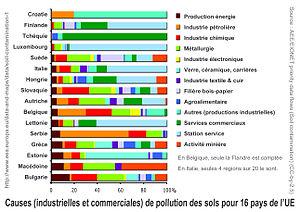
comparaison des causes déclarées ou identifiées de certaines pollution du sol pour 16 pays européens, d'après les statistiques disponibles à l'Agence européenne de l'environnement.
La notion de pollution du sol désigne toutes les formes de pollution touchant n'importe quel type de sol notamment agricole, forestier, urbain, etc...